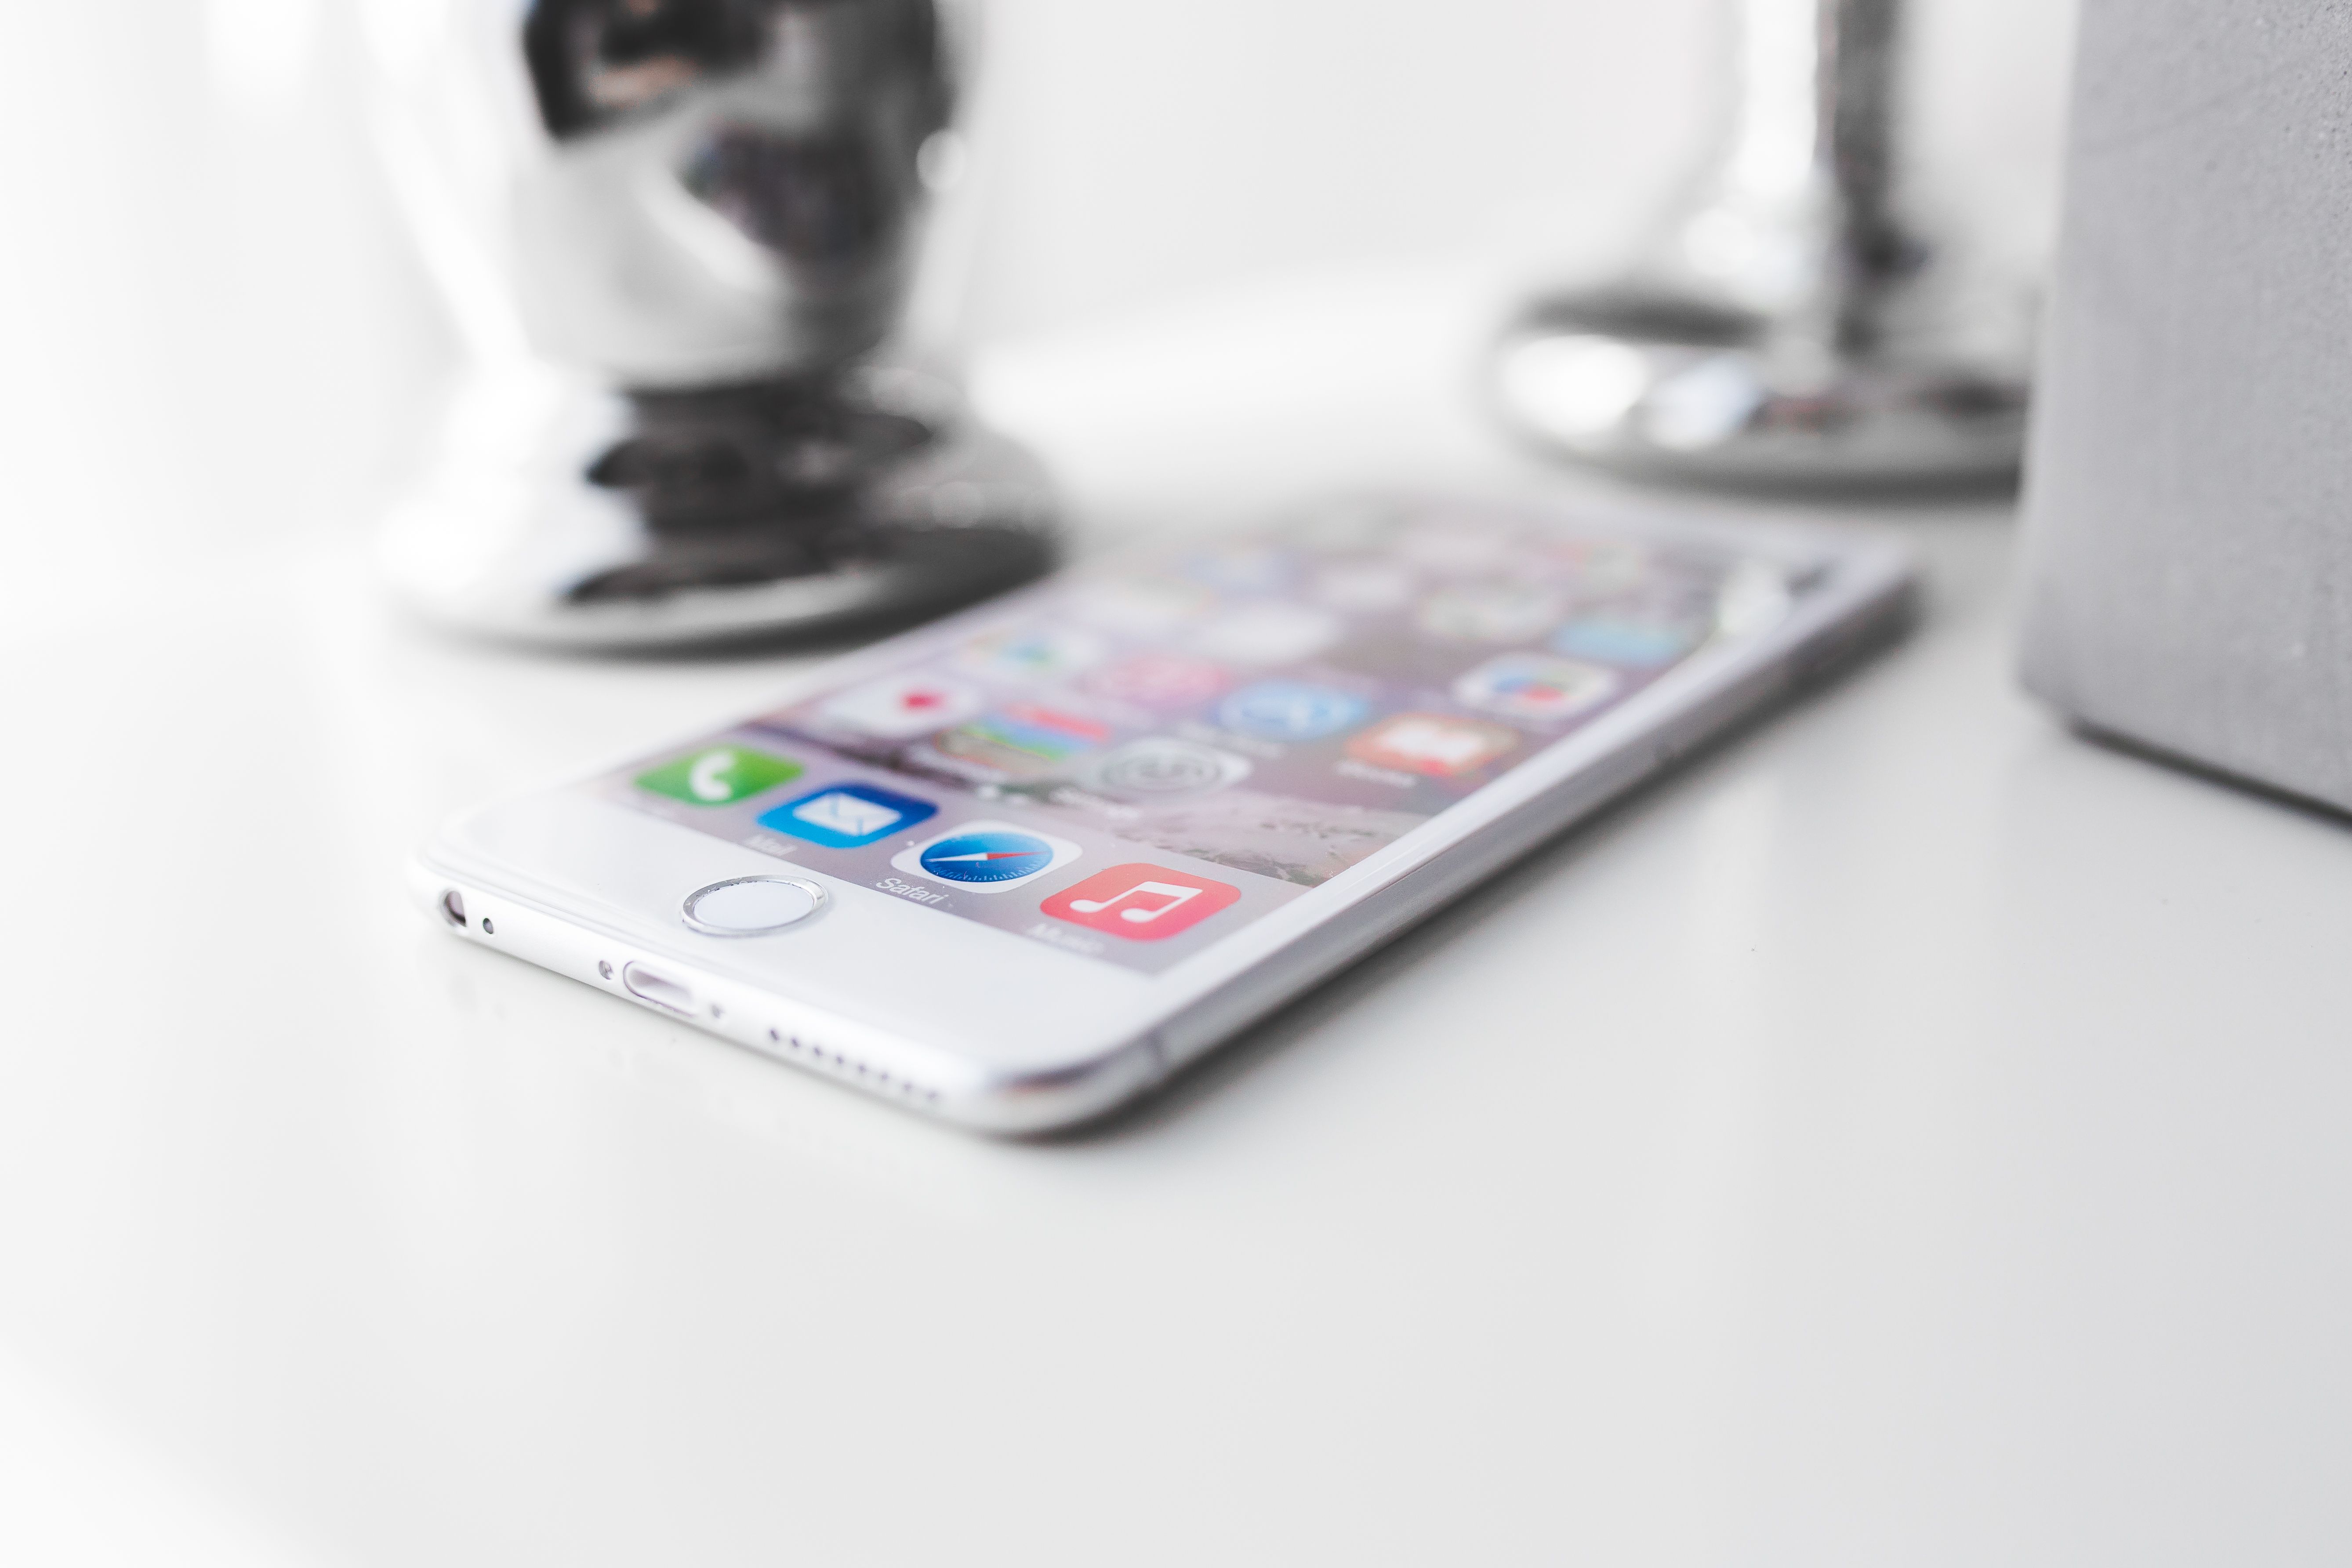
gadget, mobile phone, smartphone, electronic device, technology, iphone, product, portable communications device, communication device, electronics, telephone, metal